Moog Liberation

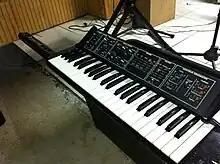
Original factory brochure

The Moog Liberation was one of the first commercially produced "keytar" synthesizers, released in 1980 by Moog Music. The instrument is comparable to the Realistic Concertmate MG-1 and the Moog Rogue, but it is most closely related to the Moog Prodigy; however, as a keytar, the Liberation was designed to be played in the same posture as one would play a guitar.